HMS Tiger (1747)

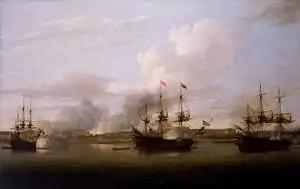
"Tiger" (far right) at the capture of Chandernagore, March 1757

In the British anti-piracy campaign of 1756 , , and "Tiger" carried 300 Indo-Portuguese Topazes to capture the fortress of Gheriah on 14 February 1756.